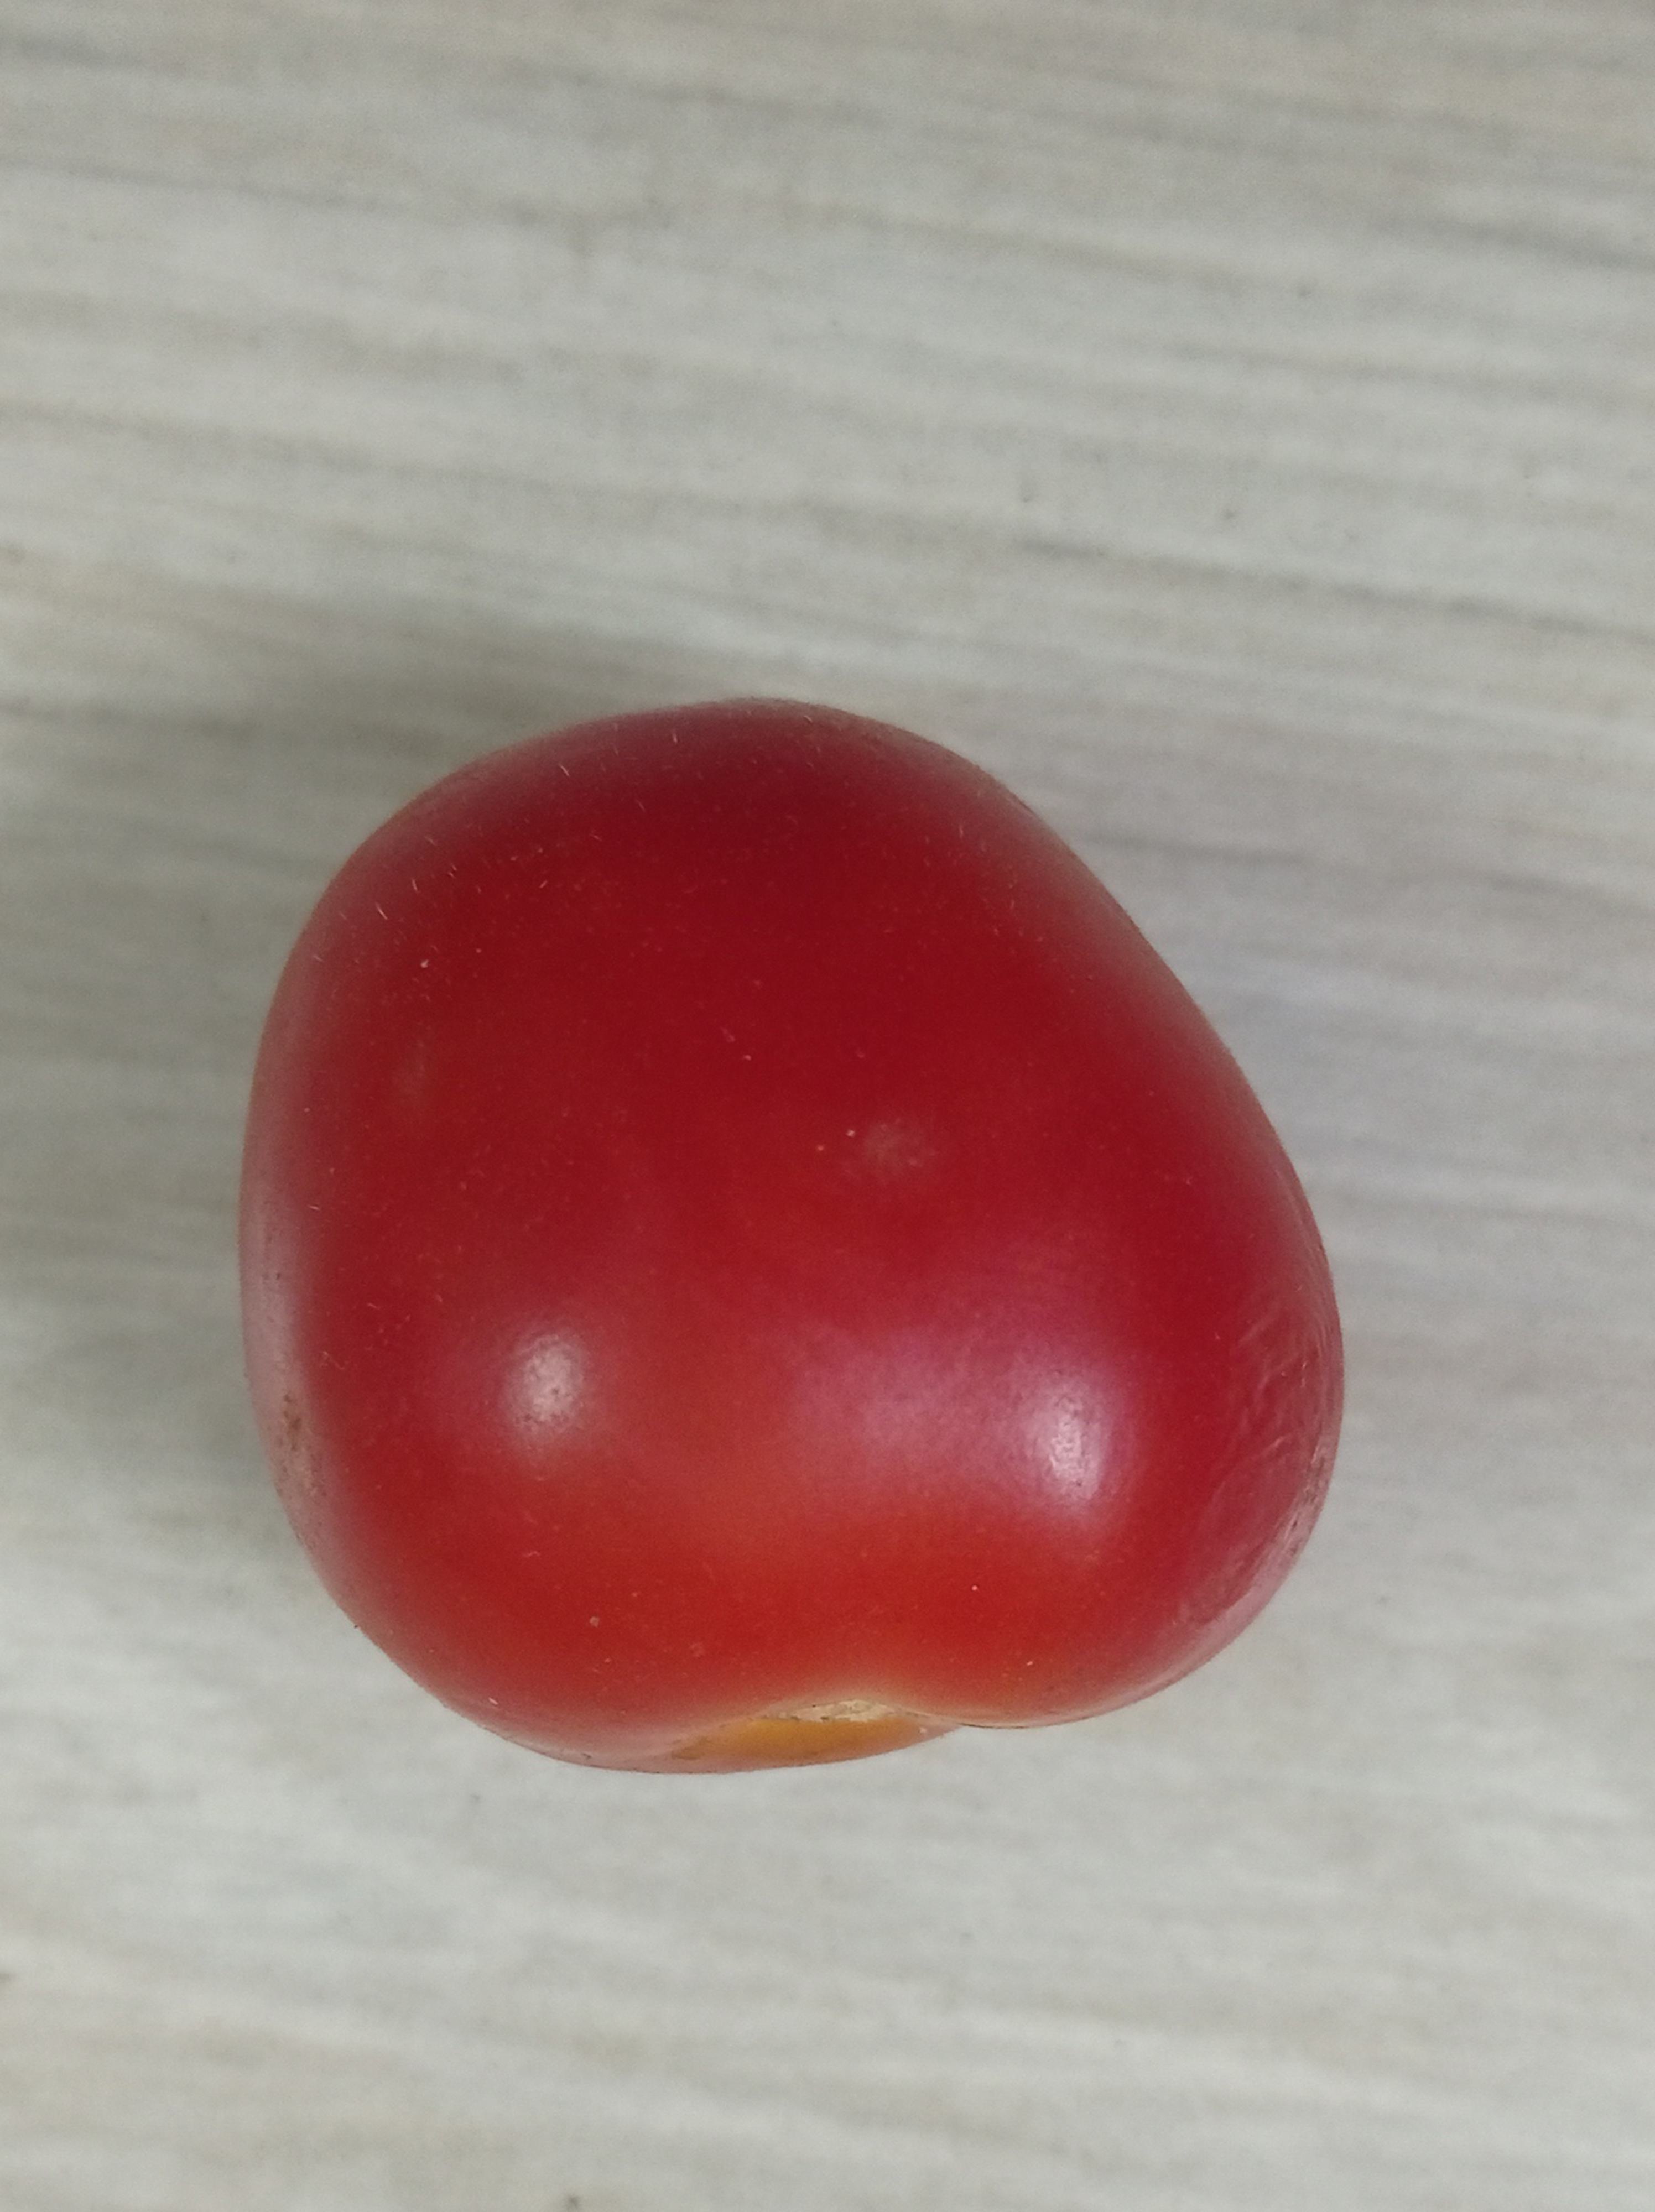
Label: Fresh